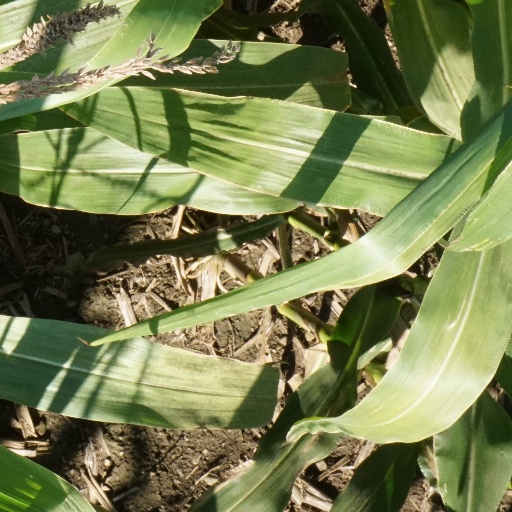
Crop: maize; corn